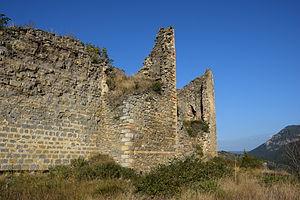
Château de Coustaussa
Cet article recense les monuments historiques de l'Aude, en France.
Coustaussa est une commune française située dans le département de l'Aude en région Occitanie.